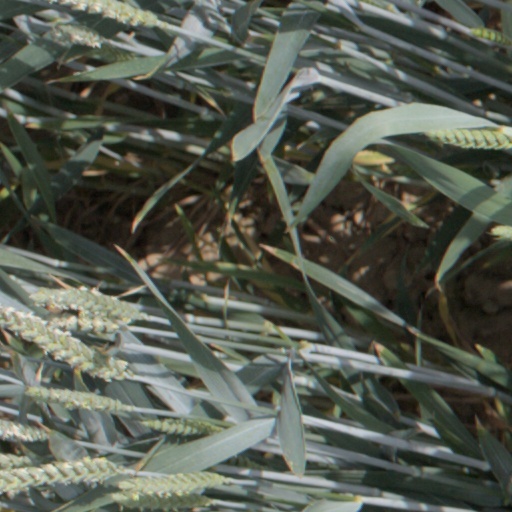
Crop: wheat